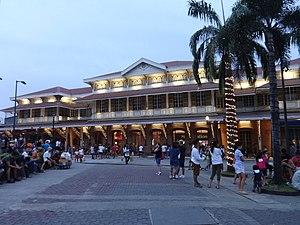
La Philippine National Railway est la société nationale des transports ferrés aux Philippines. Fondée durant l'époque coloniale espagnole en 1892, elle opère en 2020 uniquement sur l'île de Luzon.